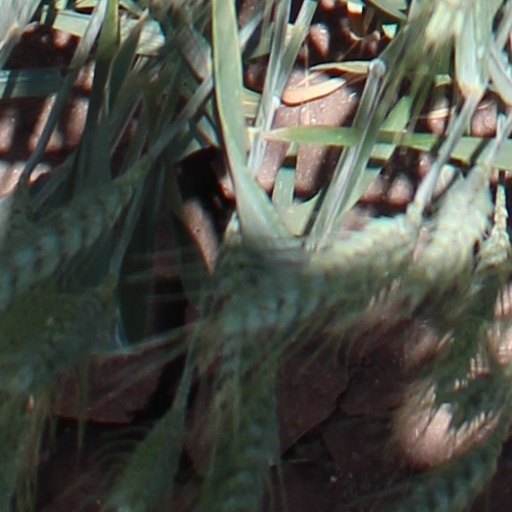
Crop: wheat